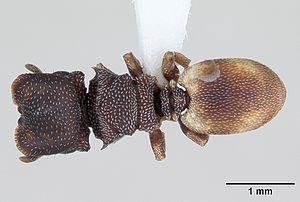
Cephalotes maculatus, est une espèce de fourmis arboricoles du genre Cephalotes.